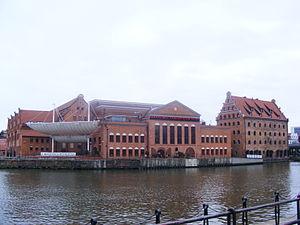
Gdańsk, est la 6ᵉ ville de Pologne par sa population. Située sur la mer Baltique, c'est la plus grande ville portuaire polonaise. Ayant été le chef-lieu de la voïvodie de Gdańsk entre 1975 et 1998, la ville est, depuis 1998, le chef-lieu de la voïvodie de Poméranie, avec le rang de powiat-ville.